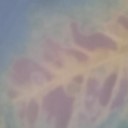
Label: Leaf_rust